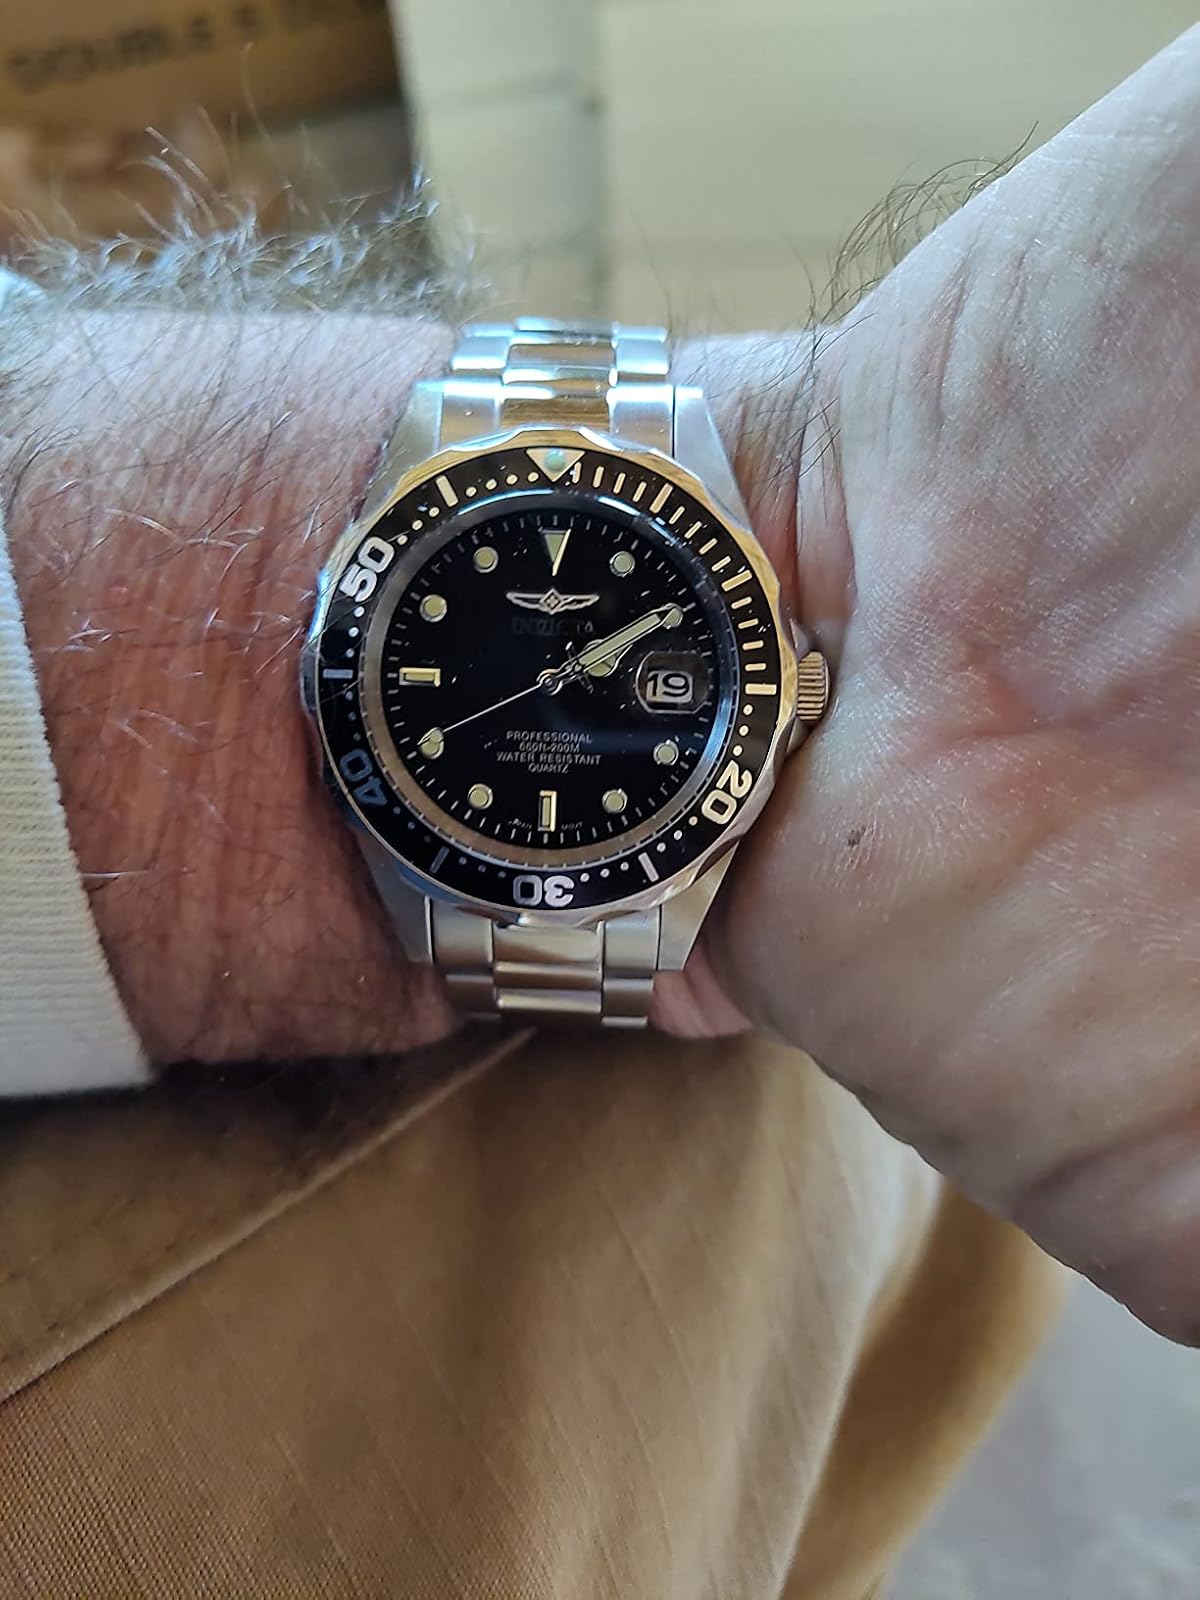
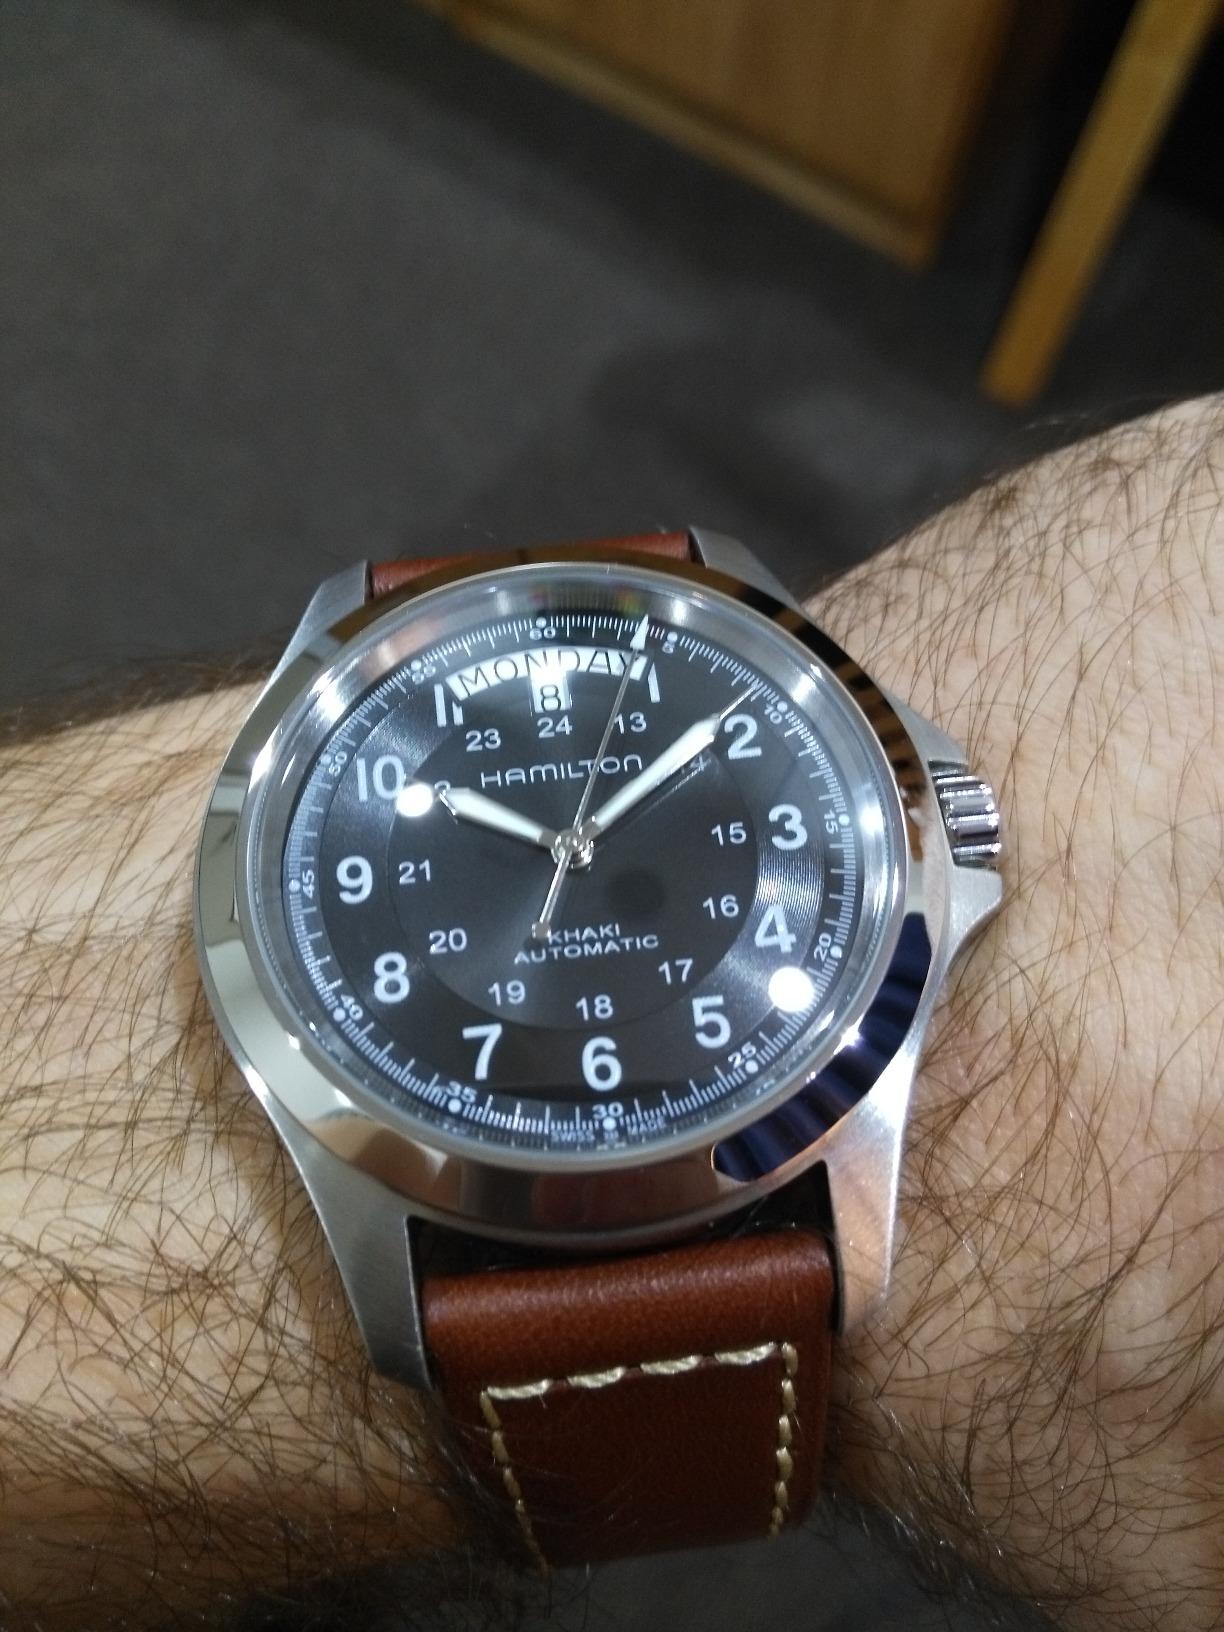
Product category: accessories_watch
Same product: no